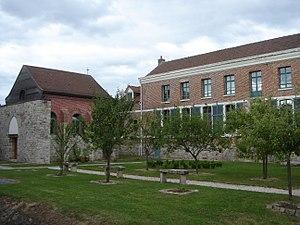
Abbaye d' Hamage, Rue de la faïencerie à Wandignies-Hamage
L’abbaye d'Hamage est une abbaye bénédictine qui a été fondée à Wandignies-Hamage, sur la rive droite de la Scarpe, vers 625-639. Elle est la plus ancienne abbaye du Nord.
Wandignies-Hamage est une commune française située dans le département du Nord, en région Hauts-de-France.